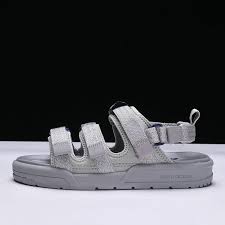
Waste category: shoes